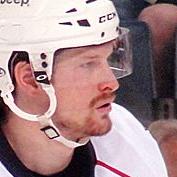
Age: 22